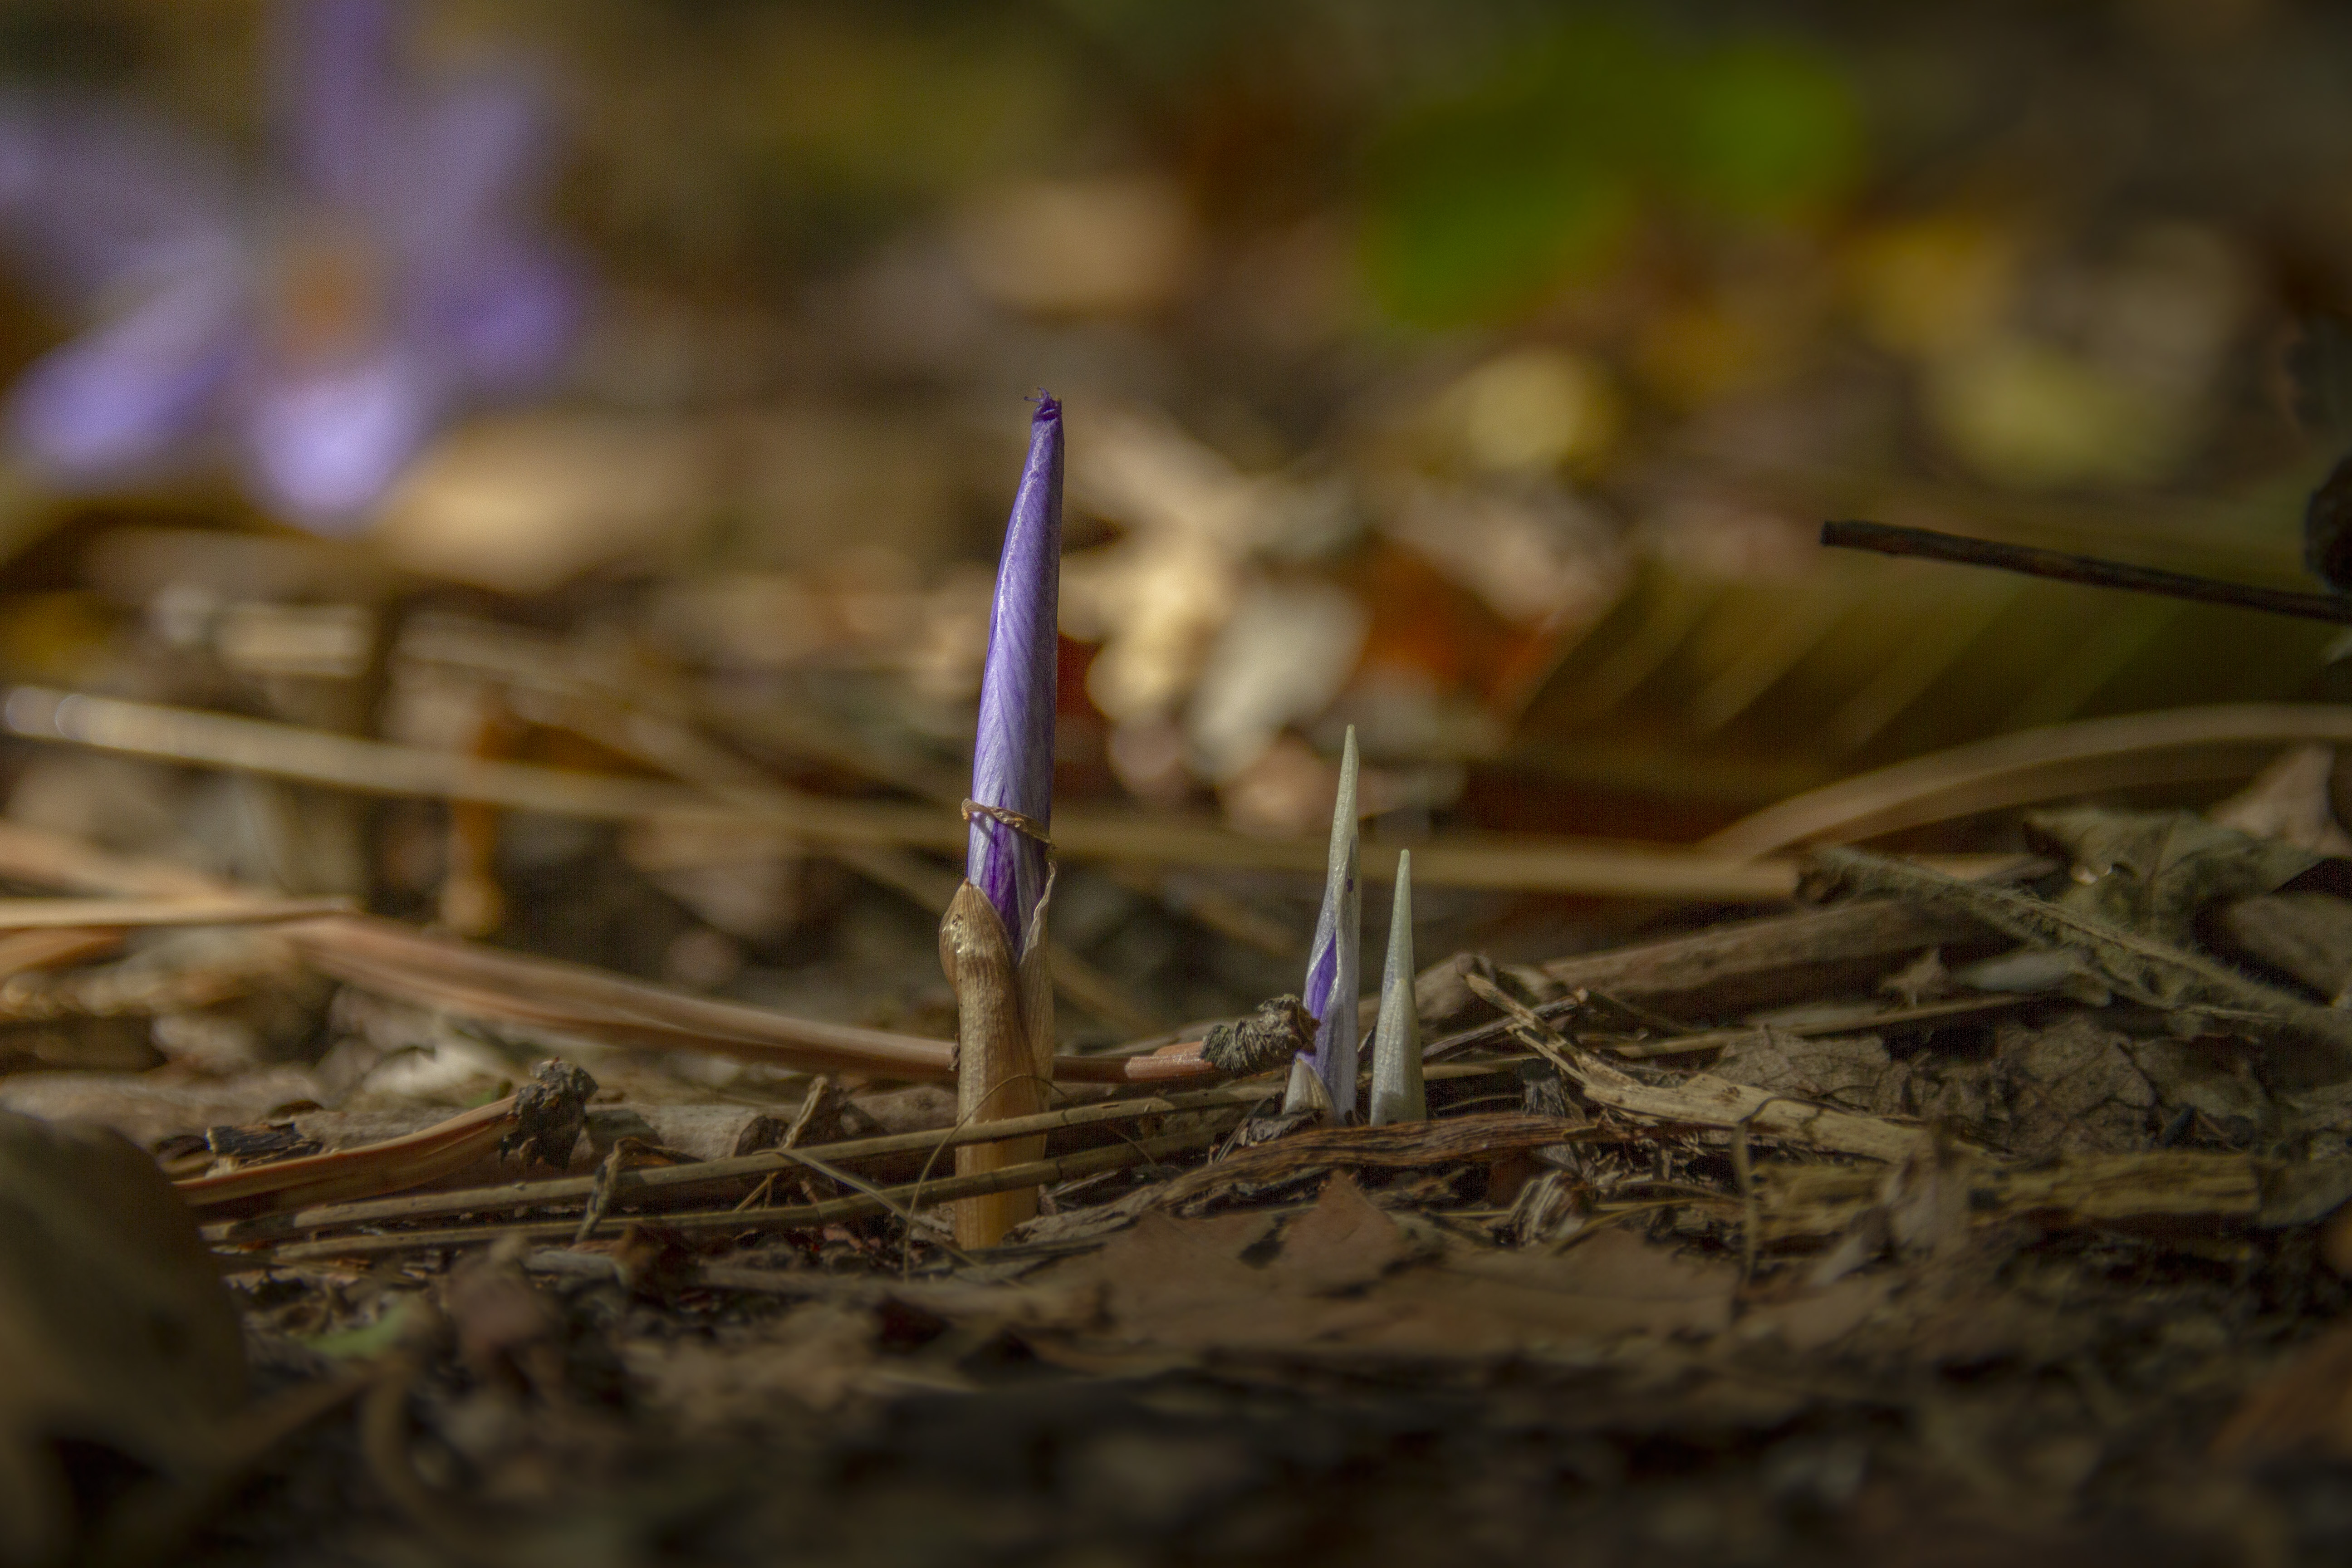
sea, beach, walleye, man, summer, resort, flowers, mountains, leaf, grass, plant, photography, soil, twig